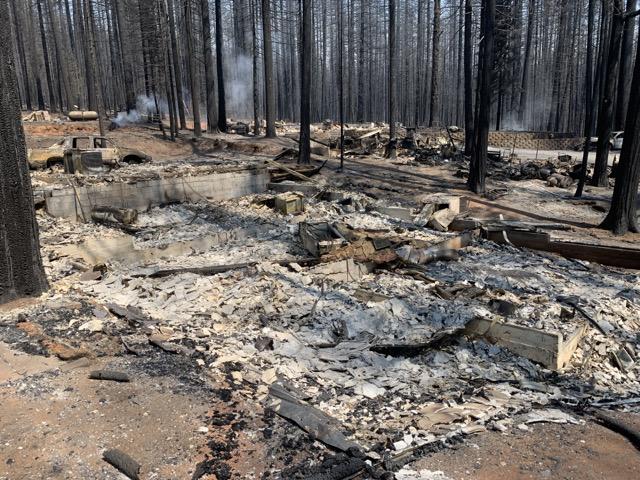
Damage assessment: destroyed